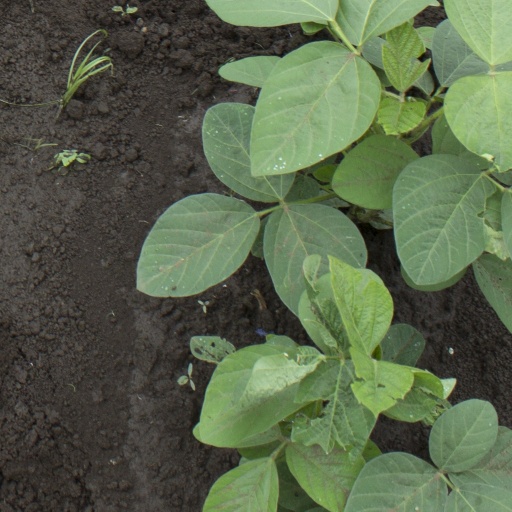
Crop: soybean